List of career achievements by Stephen Curry

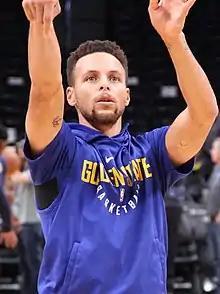
Stephen Curry

This page details the records, statistics, and career achievements of American professional basketball player Stephen Curry.